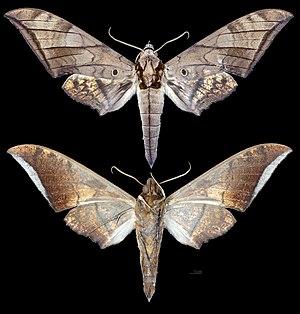
Le genre Ambulyx regroupe des insectes lépidoptères de la famille des Sphingidae, sous-famille des Smerinthinae, tribu des Ambulycini.